Ayo Fayose

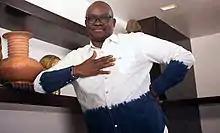

Peter Ayodele Fayose (born 15 November 1960) is a Nigerian politician who served as governor of Ekiti State from 2003 to 2006, and again from 2014 to 2018.